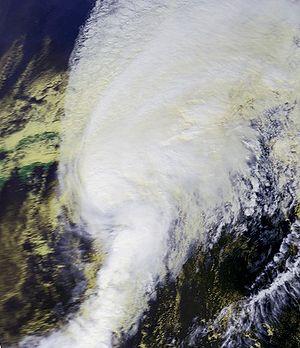
La tempête tropicale Faxai est une tempête de courte durée qui a eu peu d’effets sur terre ferme.